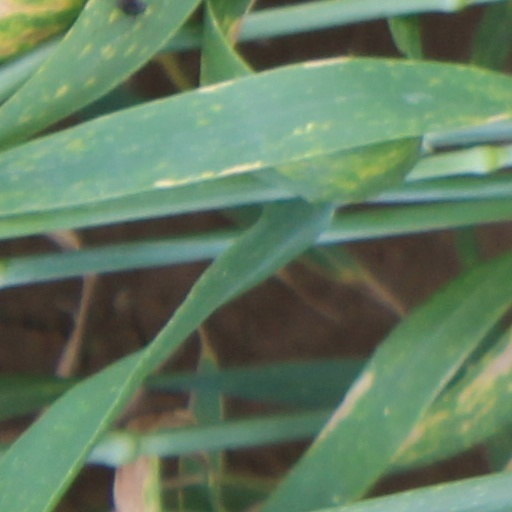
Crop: wheat